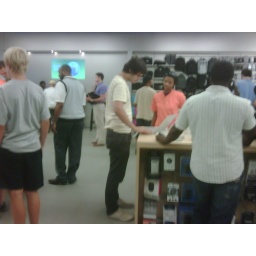
Babe in yellow shirt at apple store